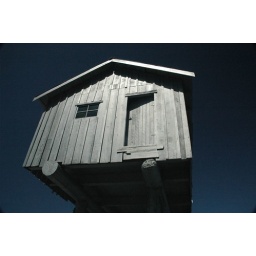
This is an artwork on the water in Vancouver, knock knock, nobody's home